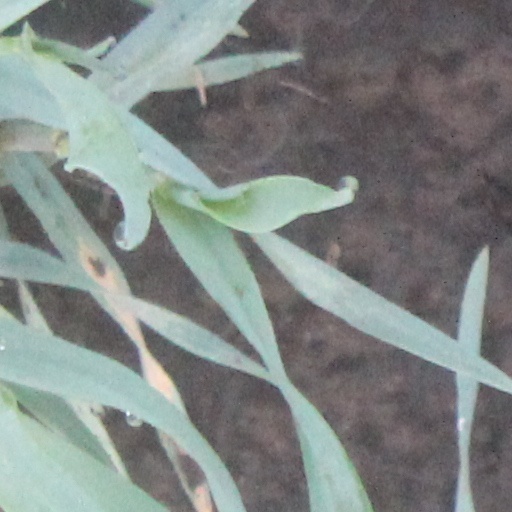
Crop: wheat